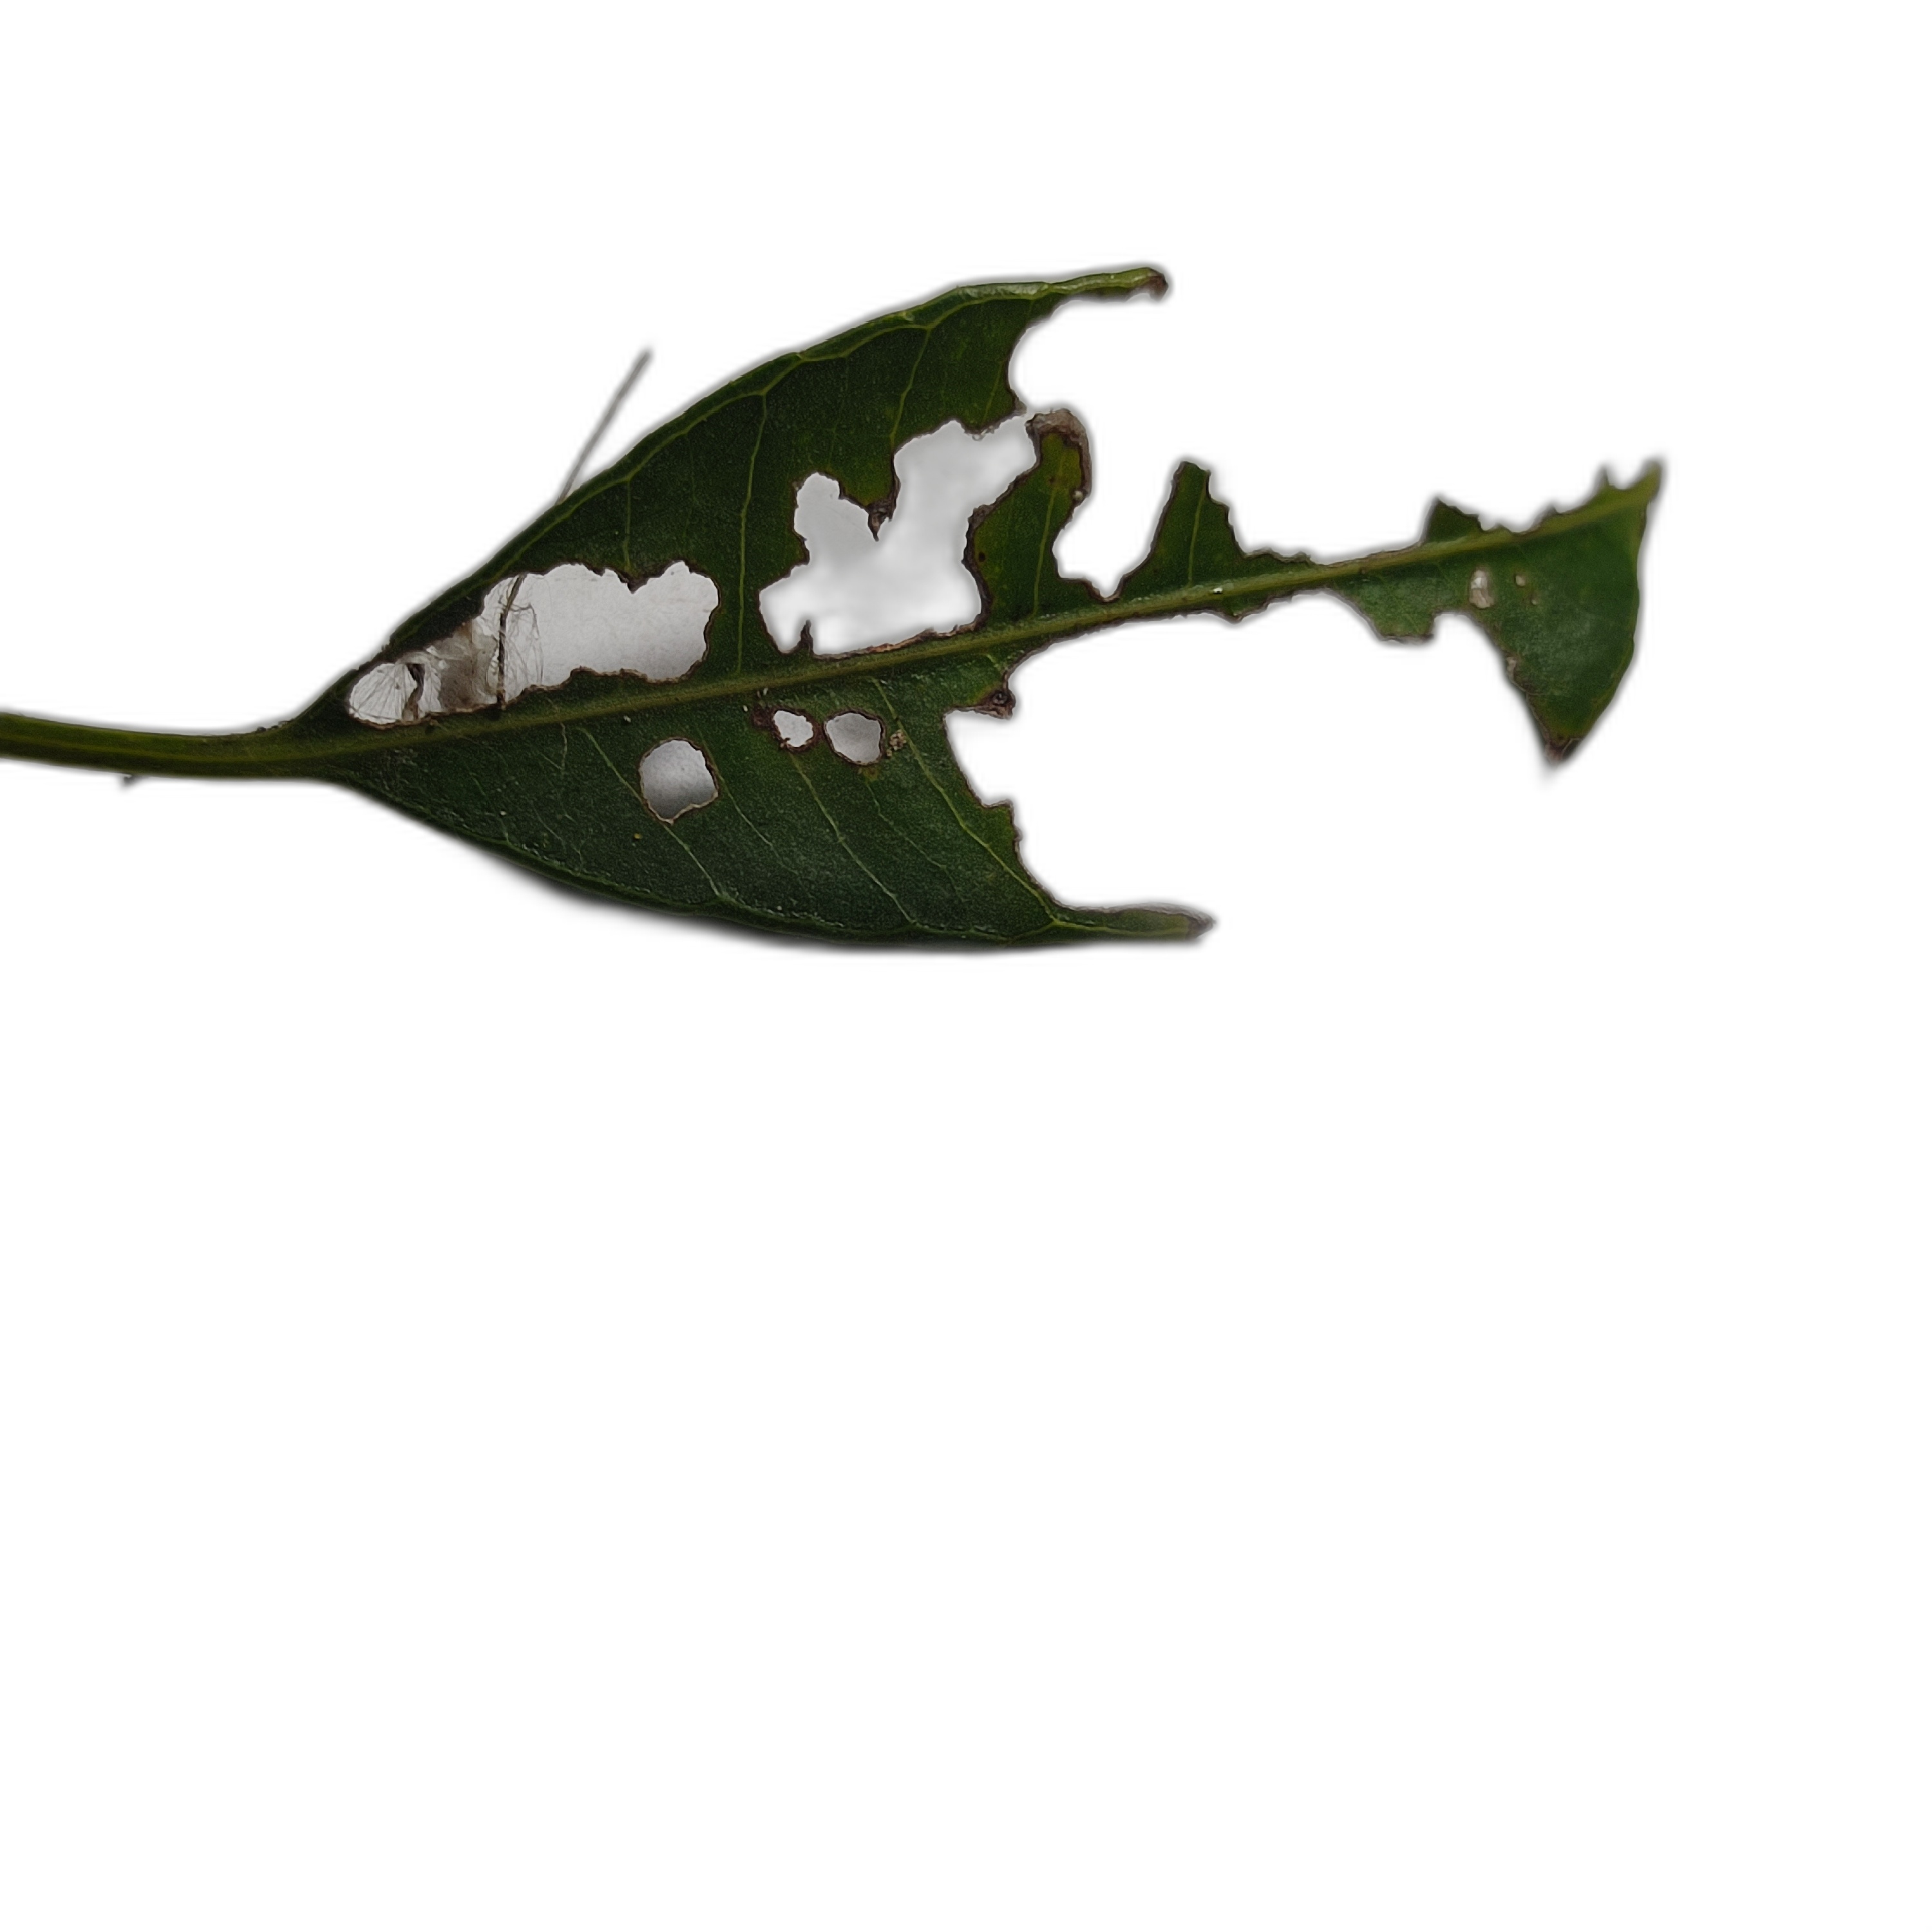
Label: not_healthy